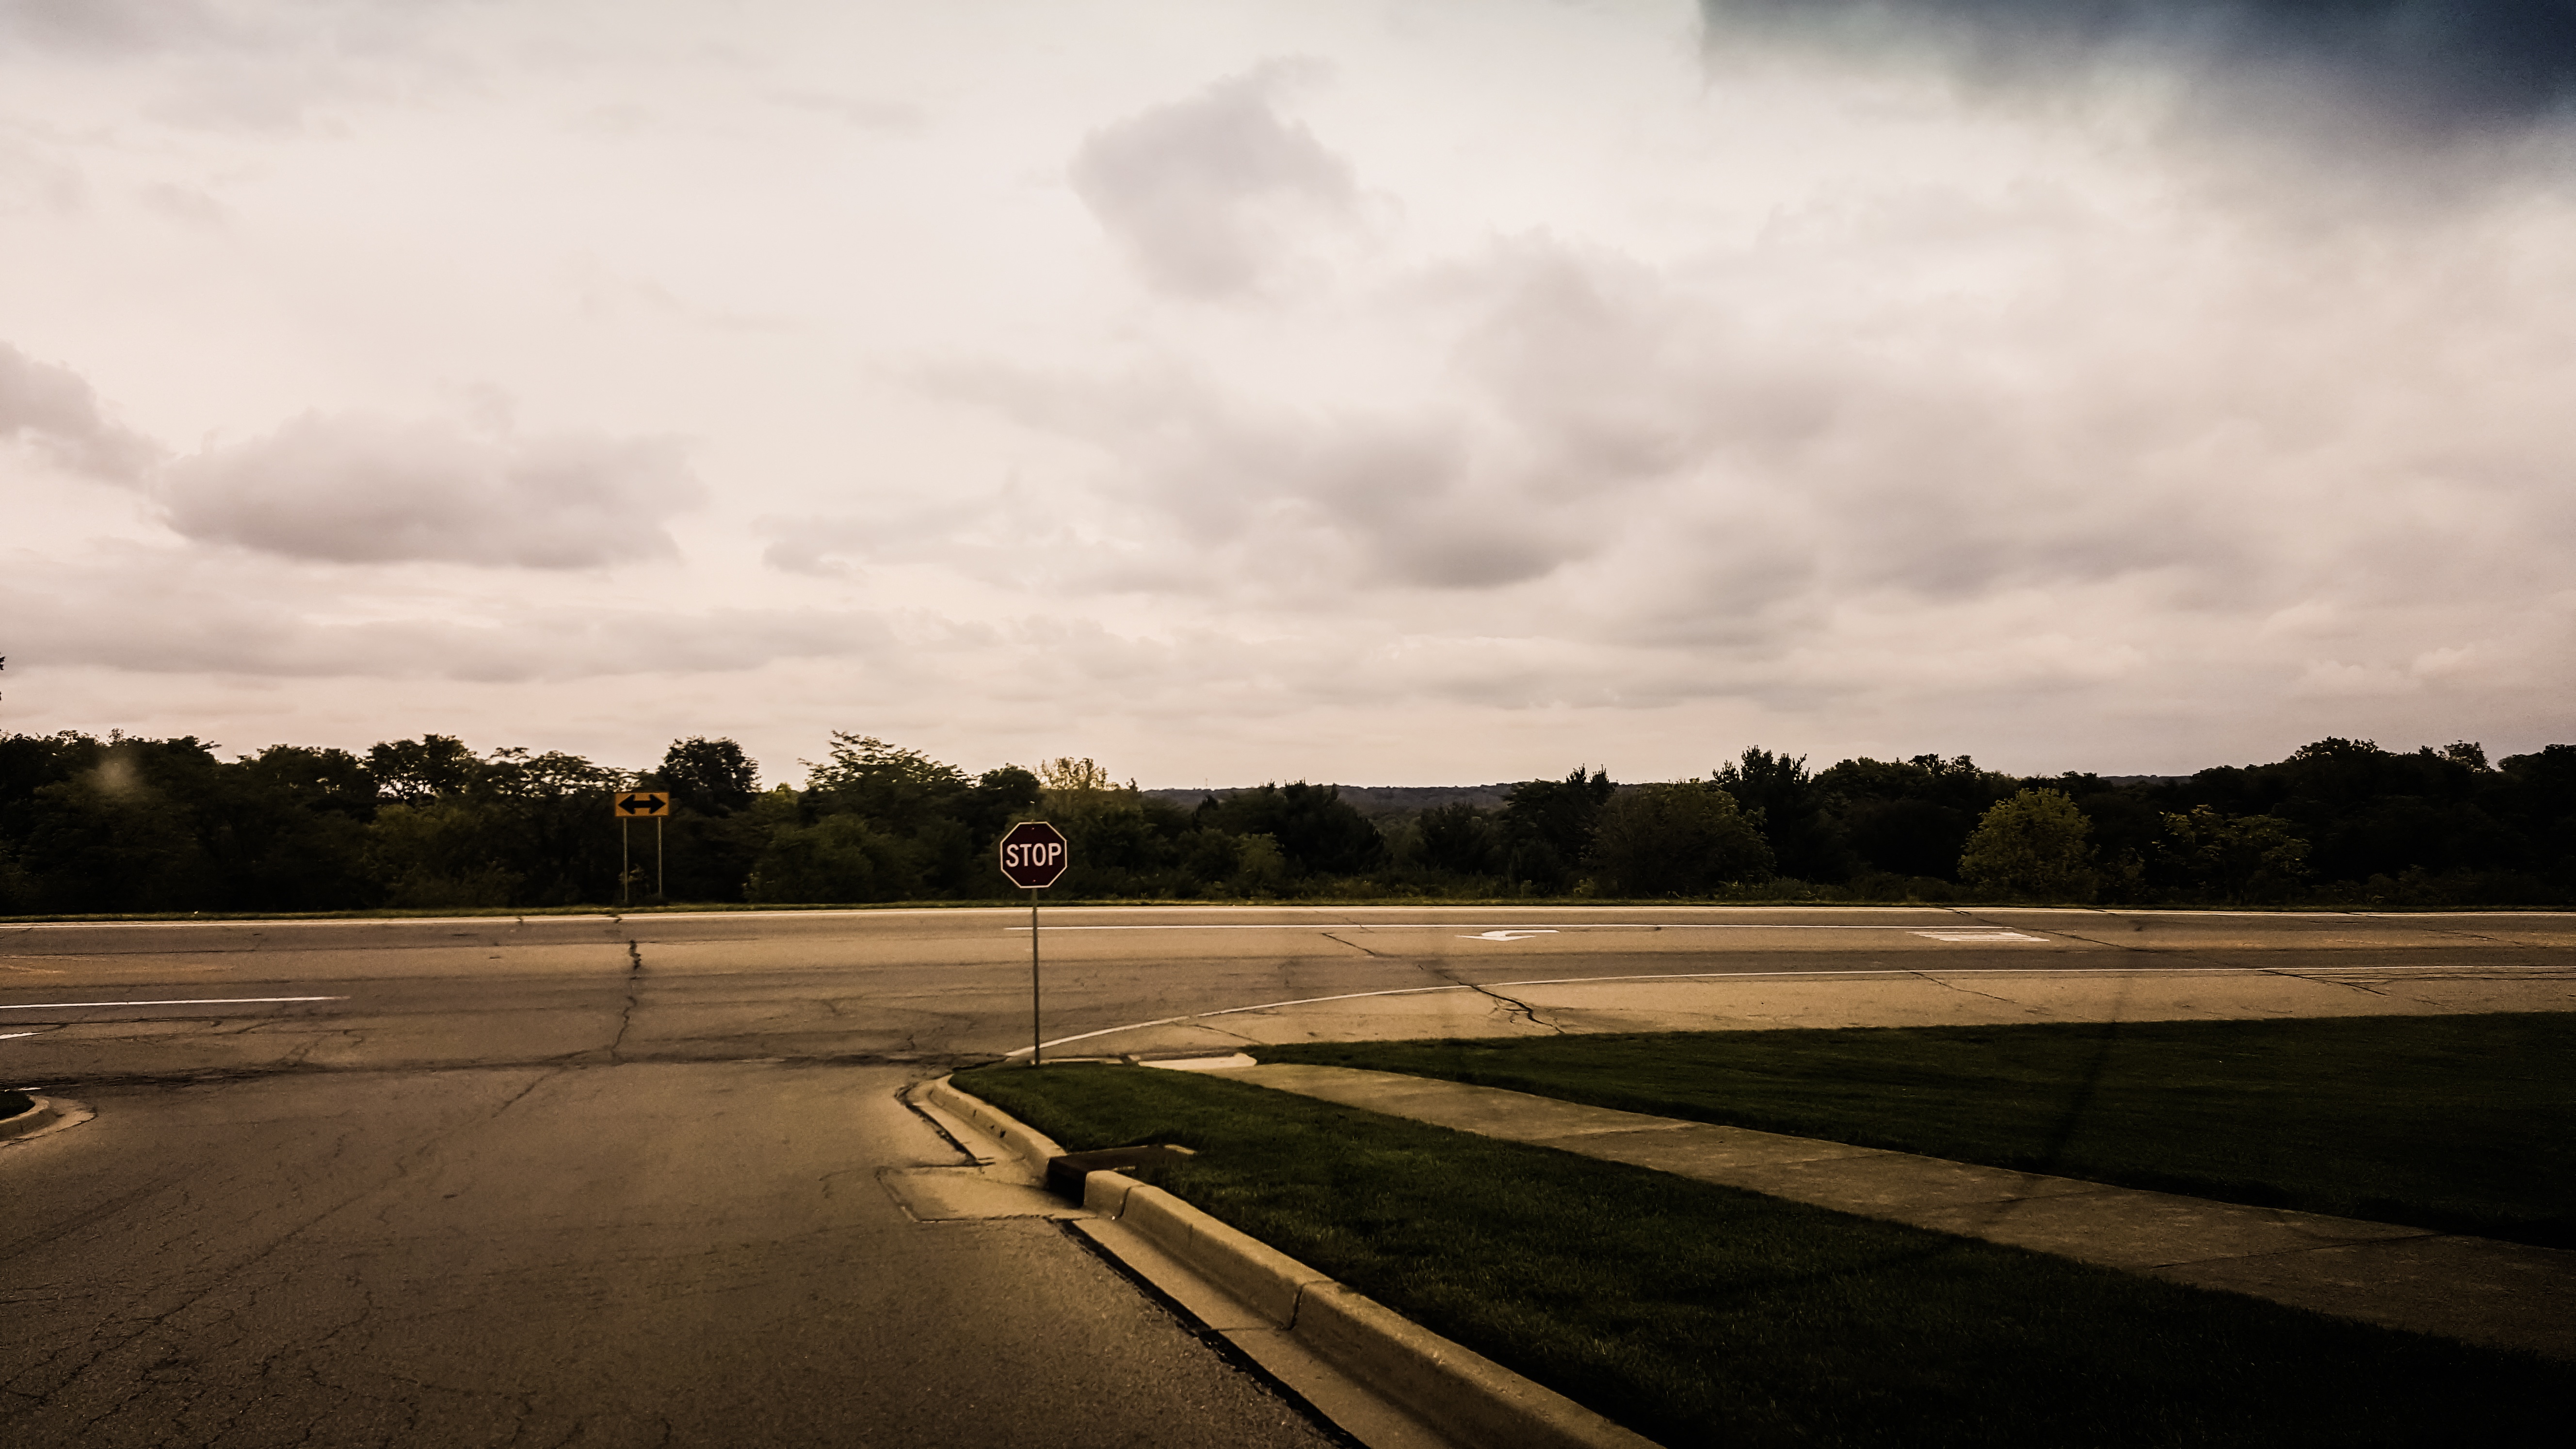
horizon, cloud, sky, sunrise, sunset, road, sunlight, morning, highway, driving, dawn, dusk, evening, vehicle, road trip, infrastructure, rural area, atmospheric phenomenon, atmosphere of earth